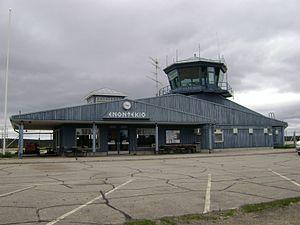
L'aéroport d'Enontekiö est situé à Enontekiö en Finlande. En fait, l'aéroport est situé à 5 milles marins du centre-ville d'Enontekiö.
Enontekiö est une municipalité du nord-ouest de la Finlande, en Laponie.